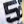
Number: 5